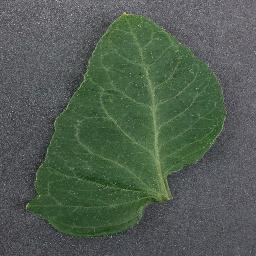
Label: Tomato___healthy